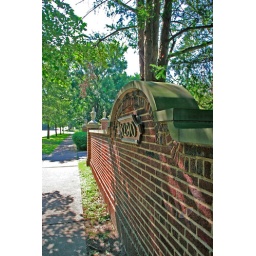
The sidewalk in front of the house